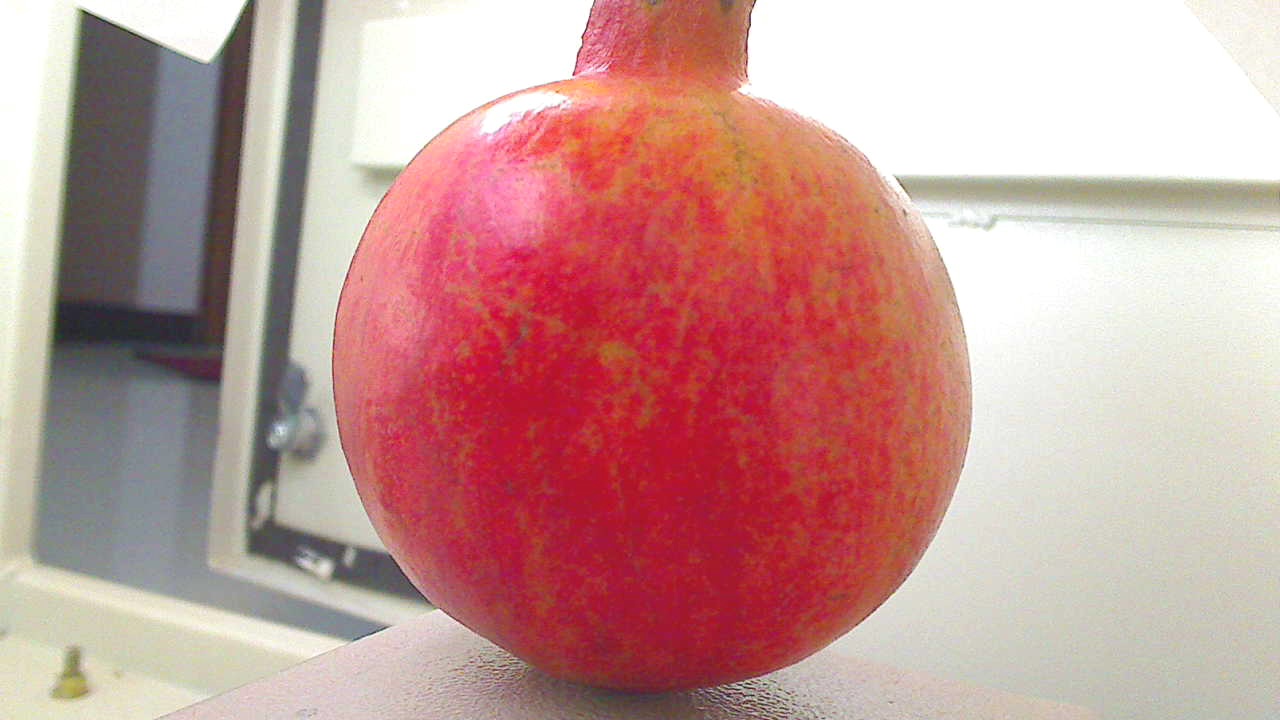
Grade: grade-1
Quality: quality-2